Mansfield Central railway station

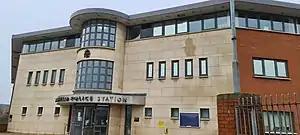
The site of the former station is now occupied by Mansfield Police Station.

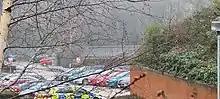
The car park occupies part of the station site.

Mansfield Central is a former railway station that served the town of Mansfield, Nottinghamshire.